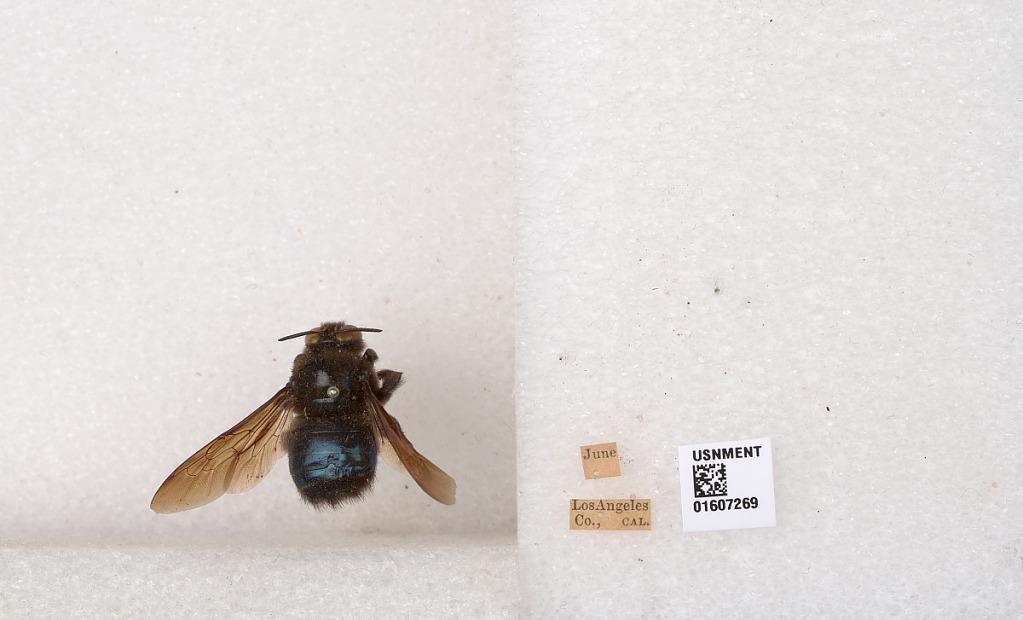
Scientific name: Xylocopa (Xylocopoides) californica californica Cresson
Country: United States
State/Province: California
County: Los Angeles
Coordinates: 34.198, -118.261